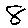
Label: 8